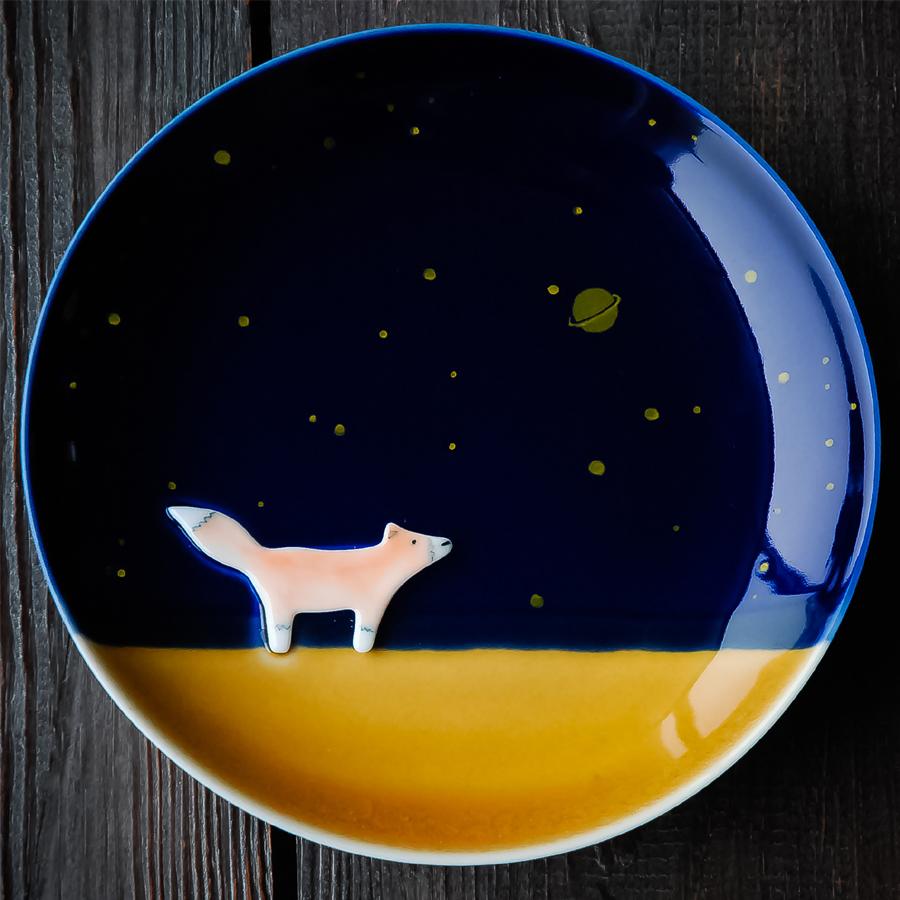
Label: trash